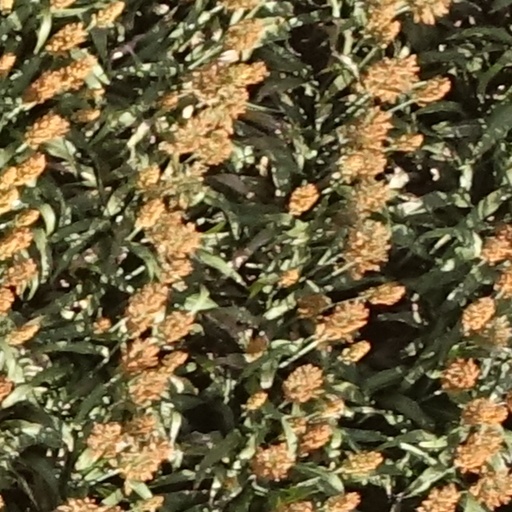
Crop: sorghum